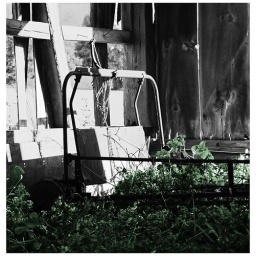
I found this old bed frame inside the building...it had become engulfed by plants over the years.